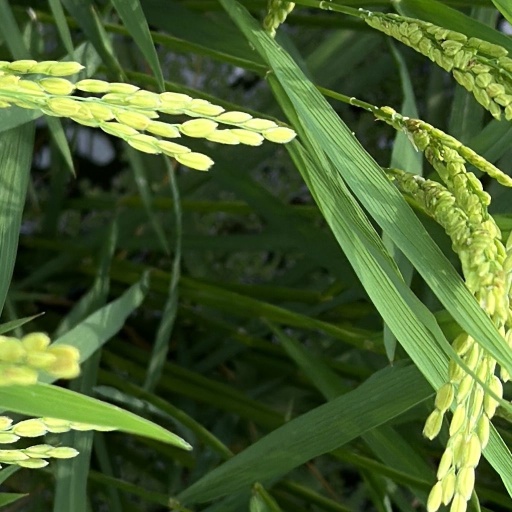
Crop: rice